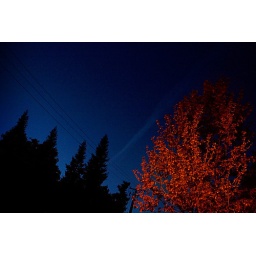
I liked the silhouette of trees &amp;amp; its contrast with the brighter tree (lightened by a street lamp).